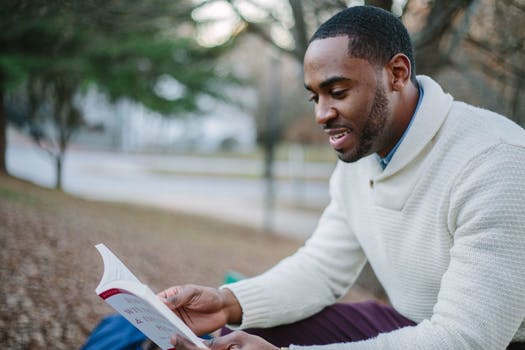
Label: No Watermark